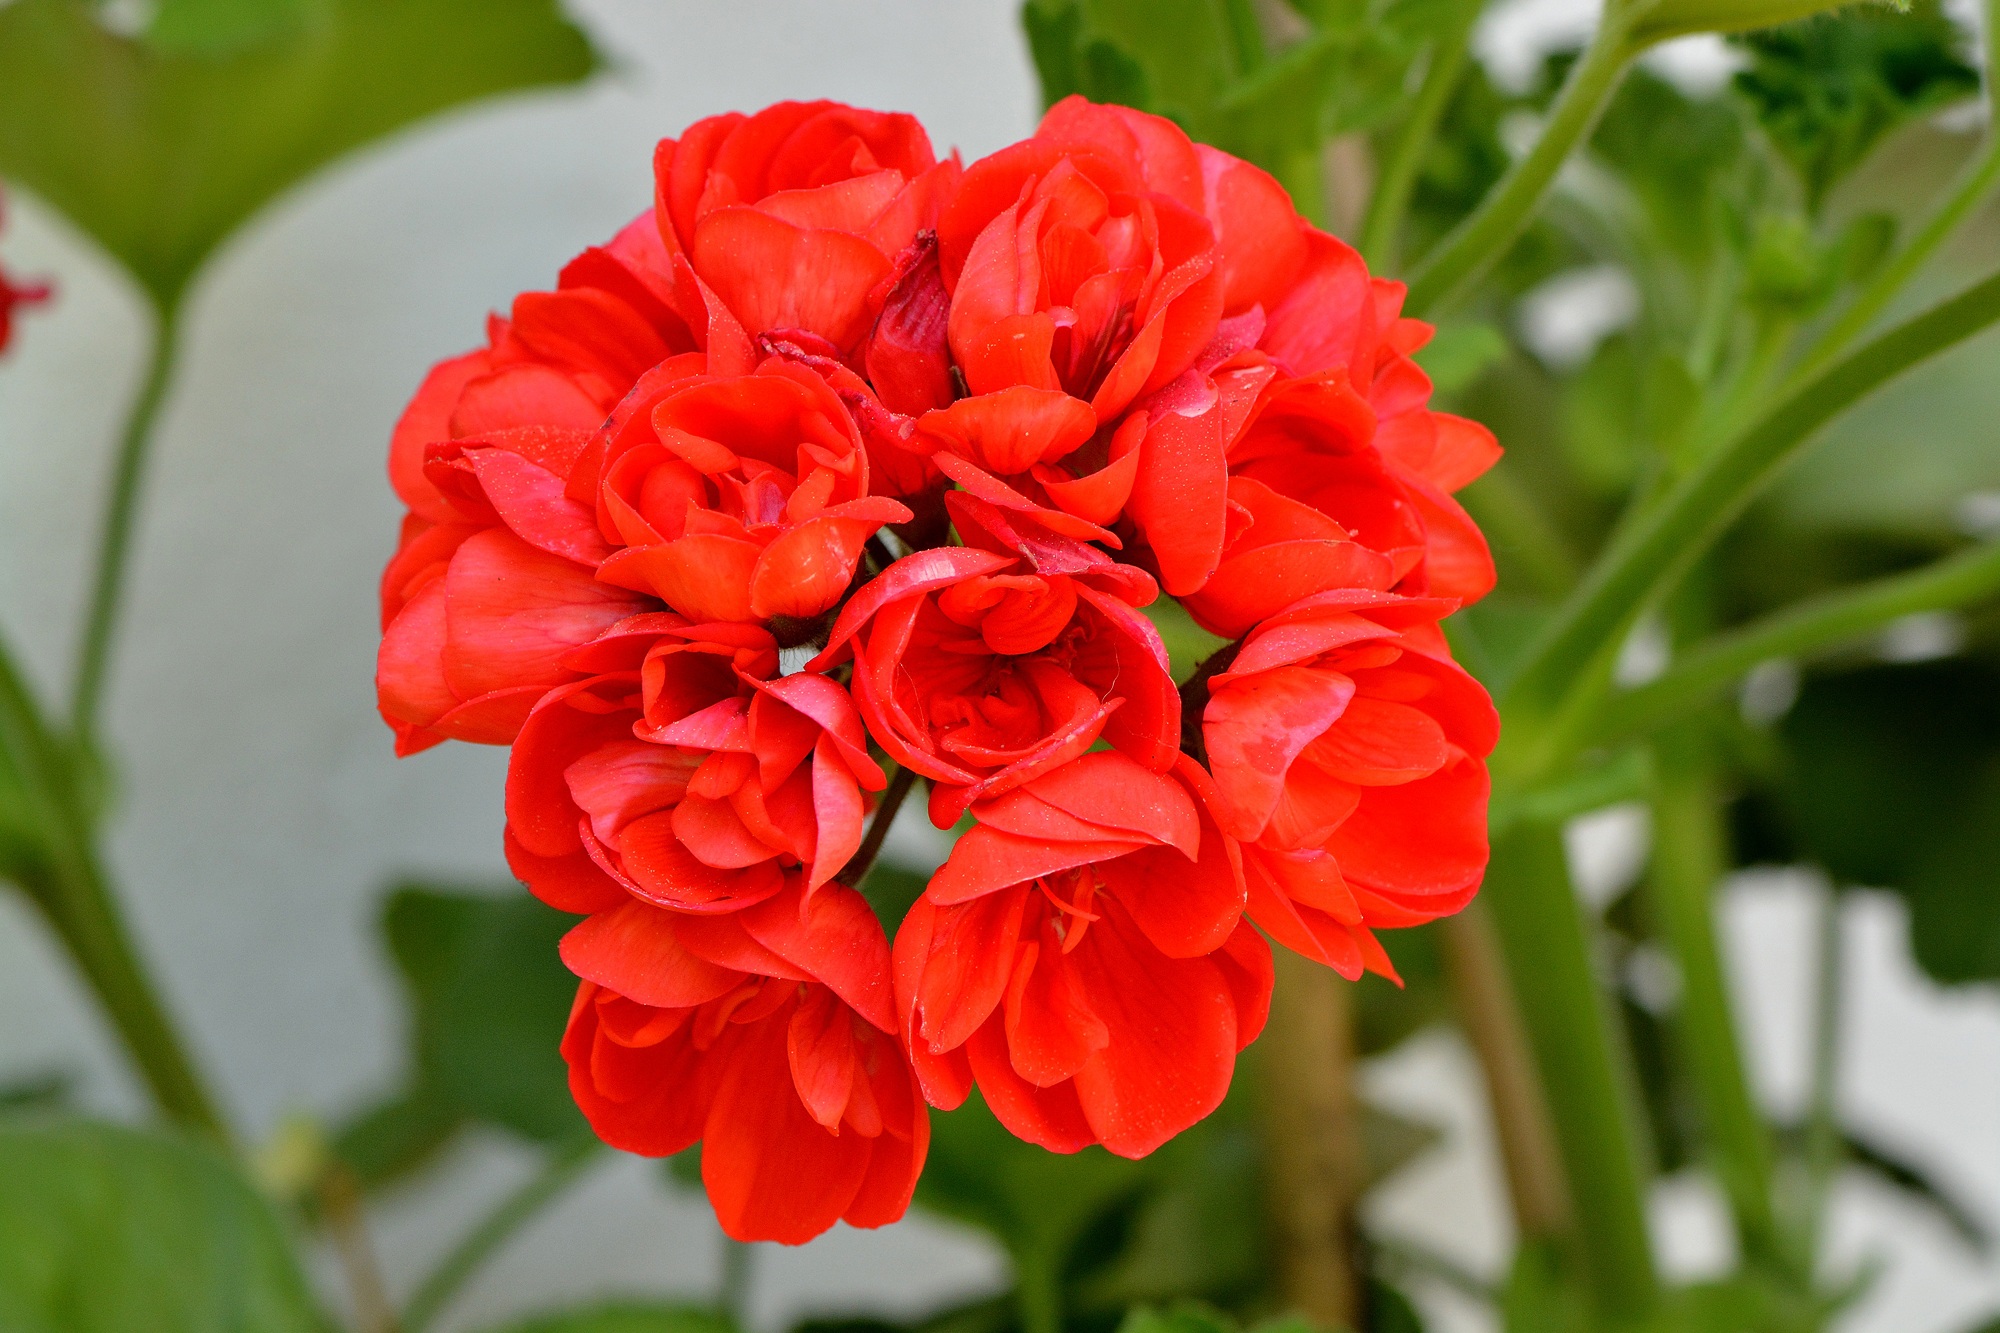
blossom, plant, flower, petal, bloom, spring, red, botany, garden, close, flora, red flower, carnation, macro photography, flowering plant, annual plant, land plant, bergonie